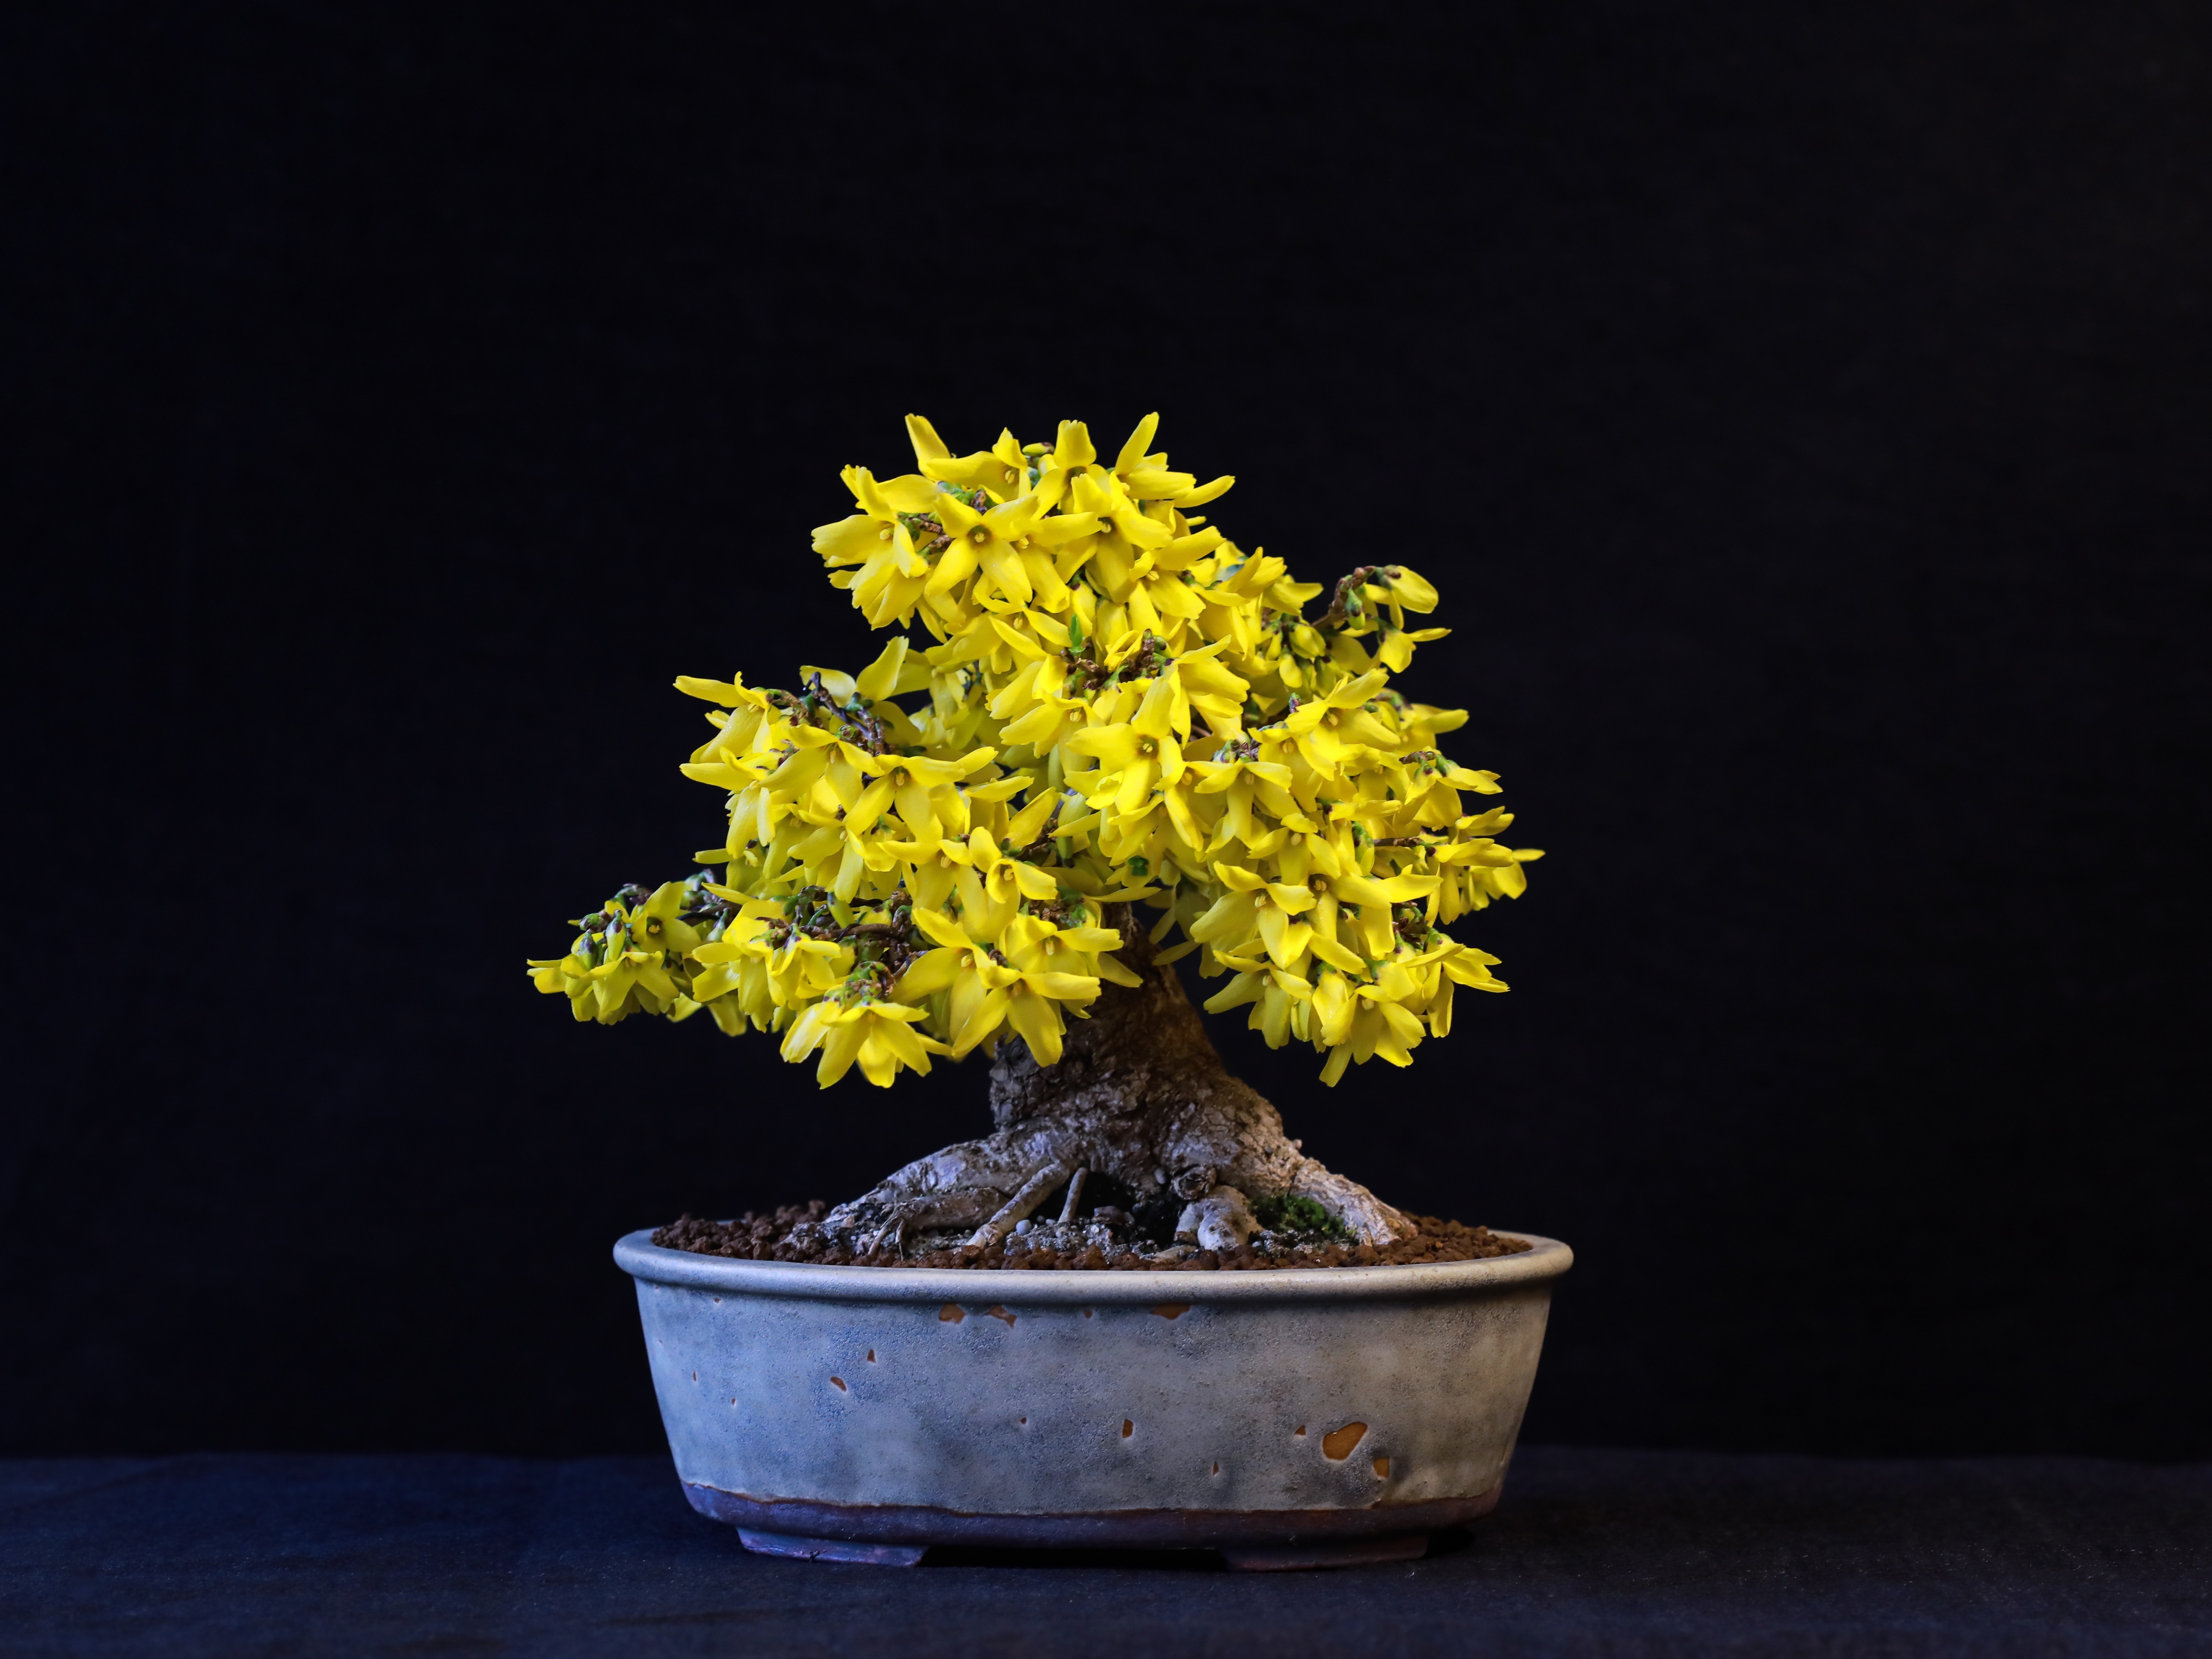
natural, flower, plant, houseplant, flowerpot, flowering plant, terrestrial plant, tree, bonsai, wood, still life photography, trunk, shrub, art, plant stem, annual plant, subshrub, landscape, still life, buddleia